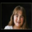
Label: girl